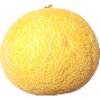
Label: Cantaloupe 1